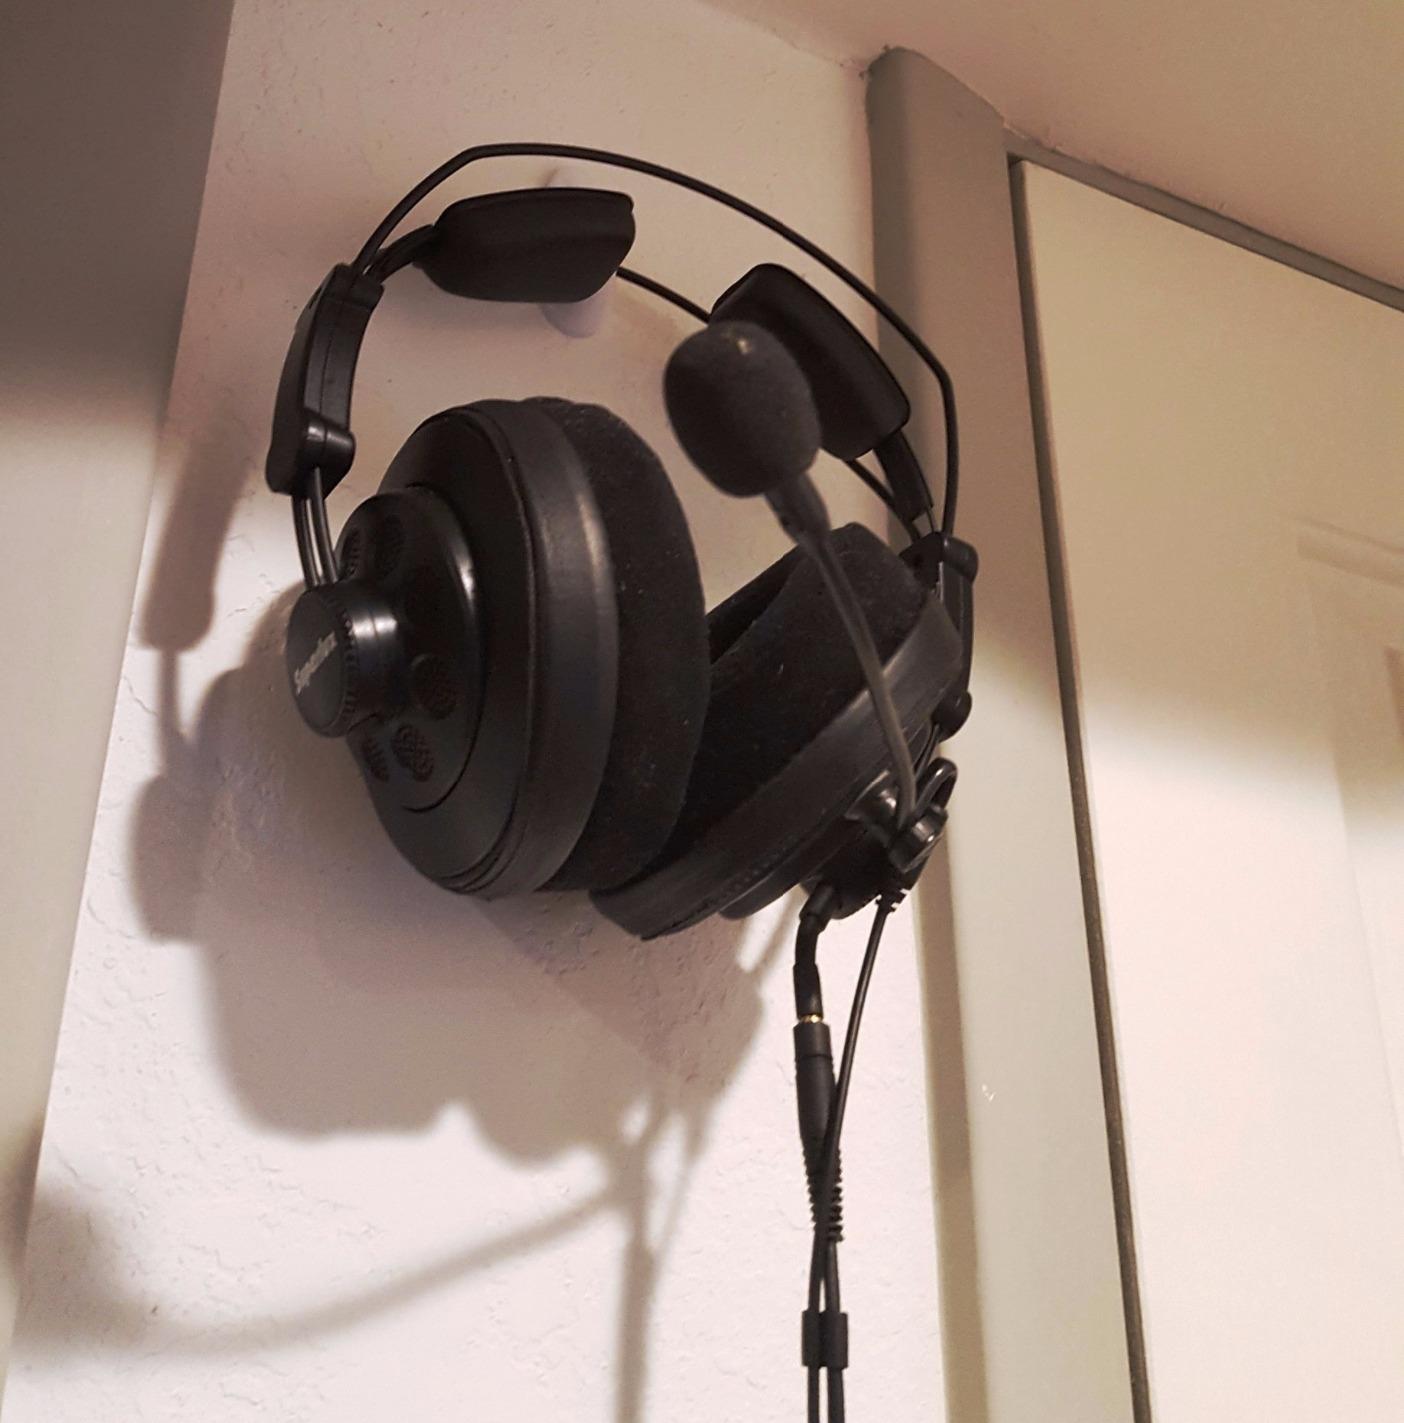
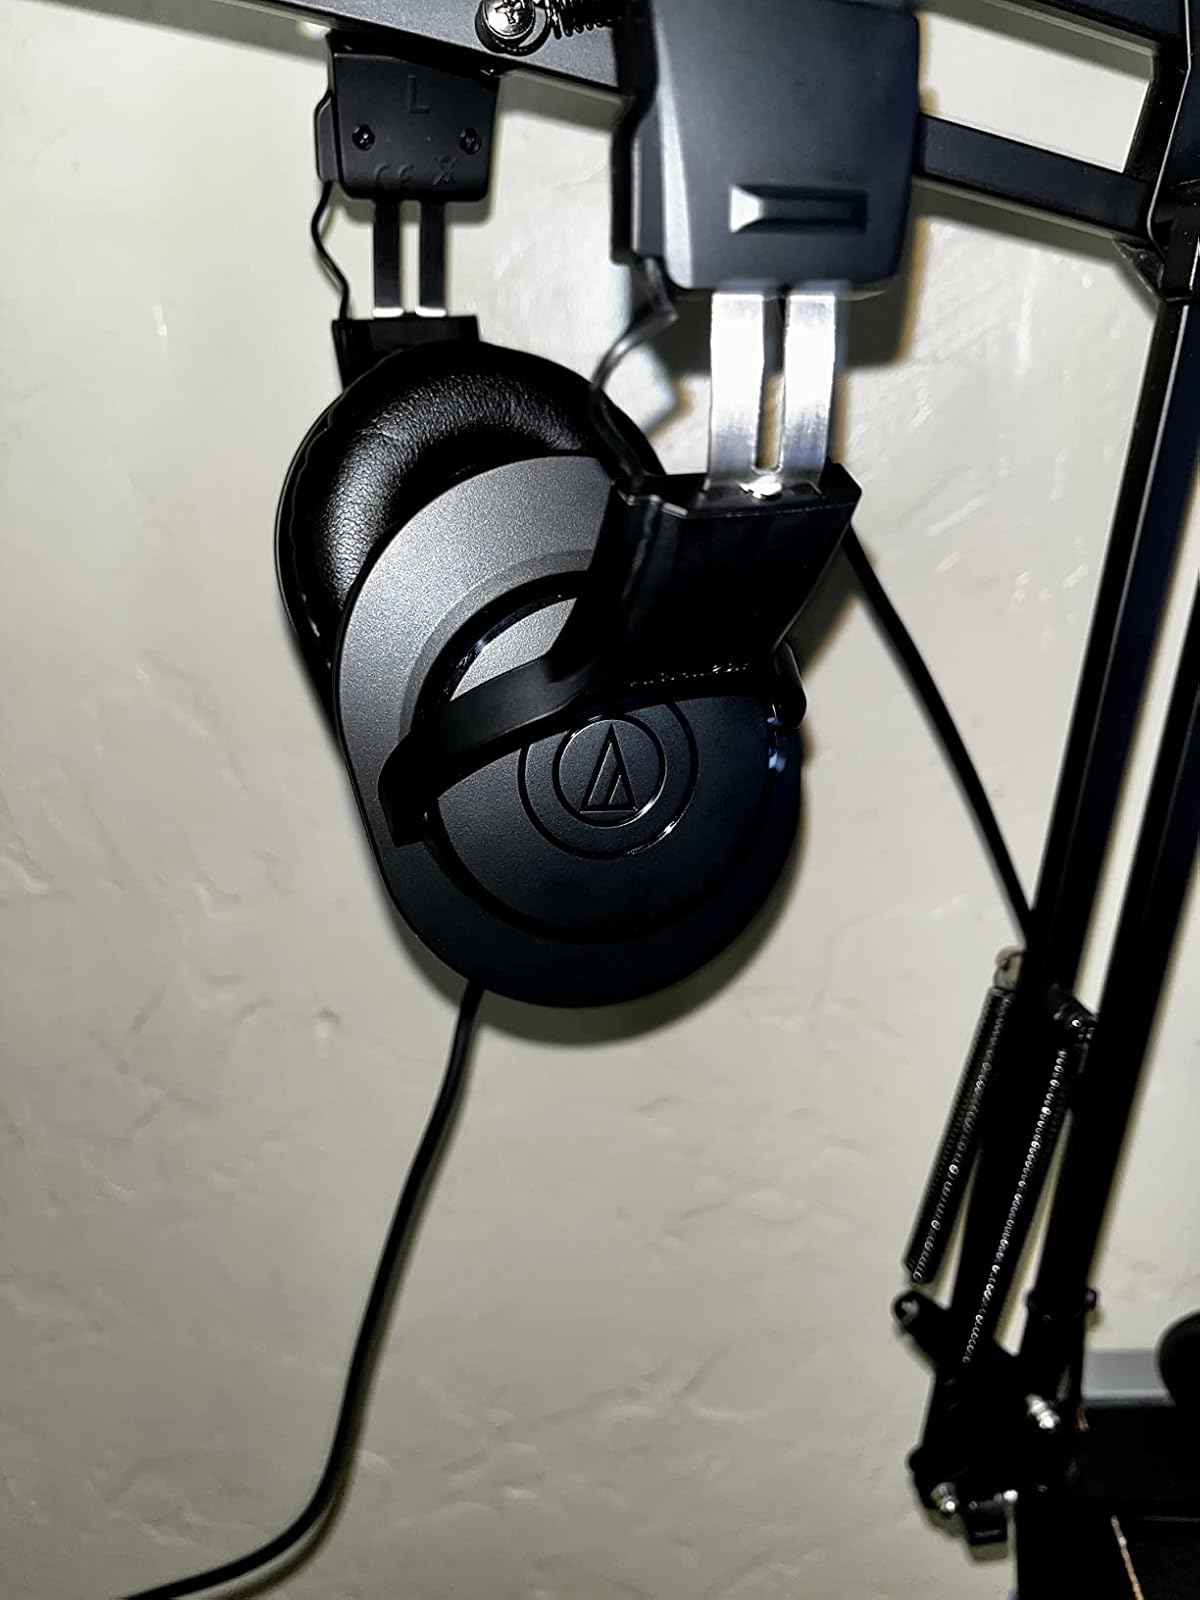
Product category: headphones
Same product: no